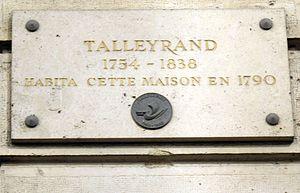
Plaque apposée au n° 17 de la rue de l'Université, Paris 7e, où habita Charles-Maurice de Talleyrand-Périgord (1754-1838) en 1790.
La rue de l’Université est située à Paris dans le 7ᵉ arrondissement.
Charles-Maurice de Talleyrand-Périgord, communément nommé Talleyrand, est un homme d'État et diplomate français, né le 2 février 1754 à Paris, mort dans cette même ville le 17 mai 1838.